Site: brandenburg
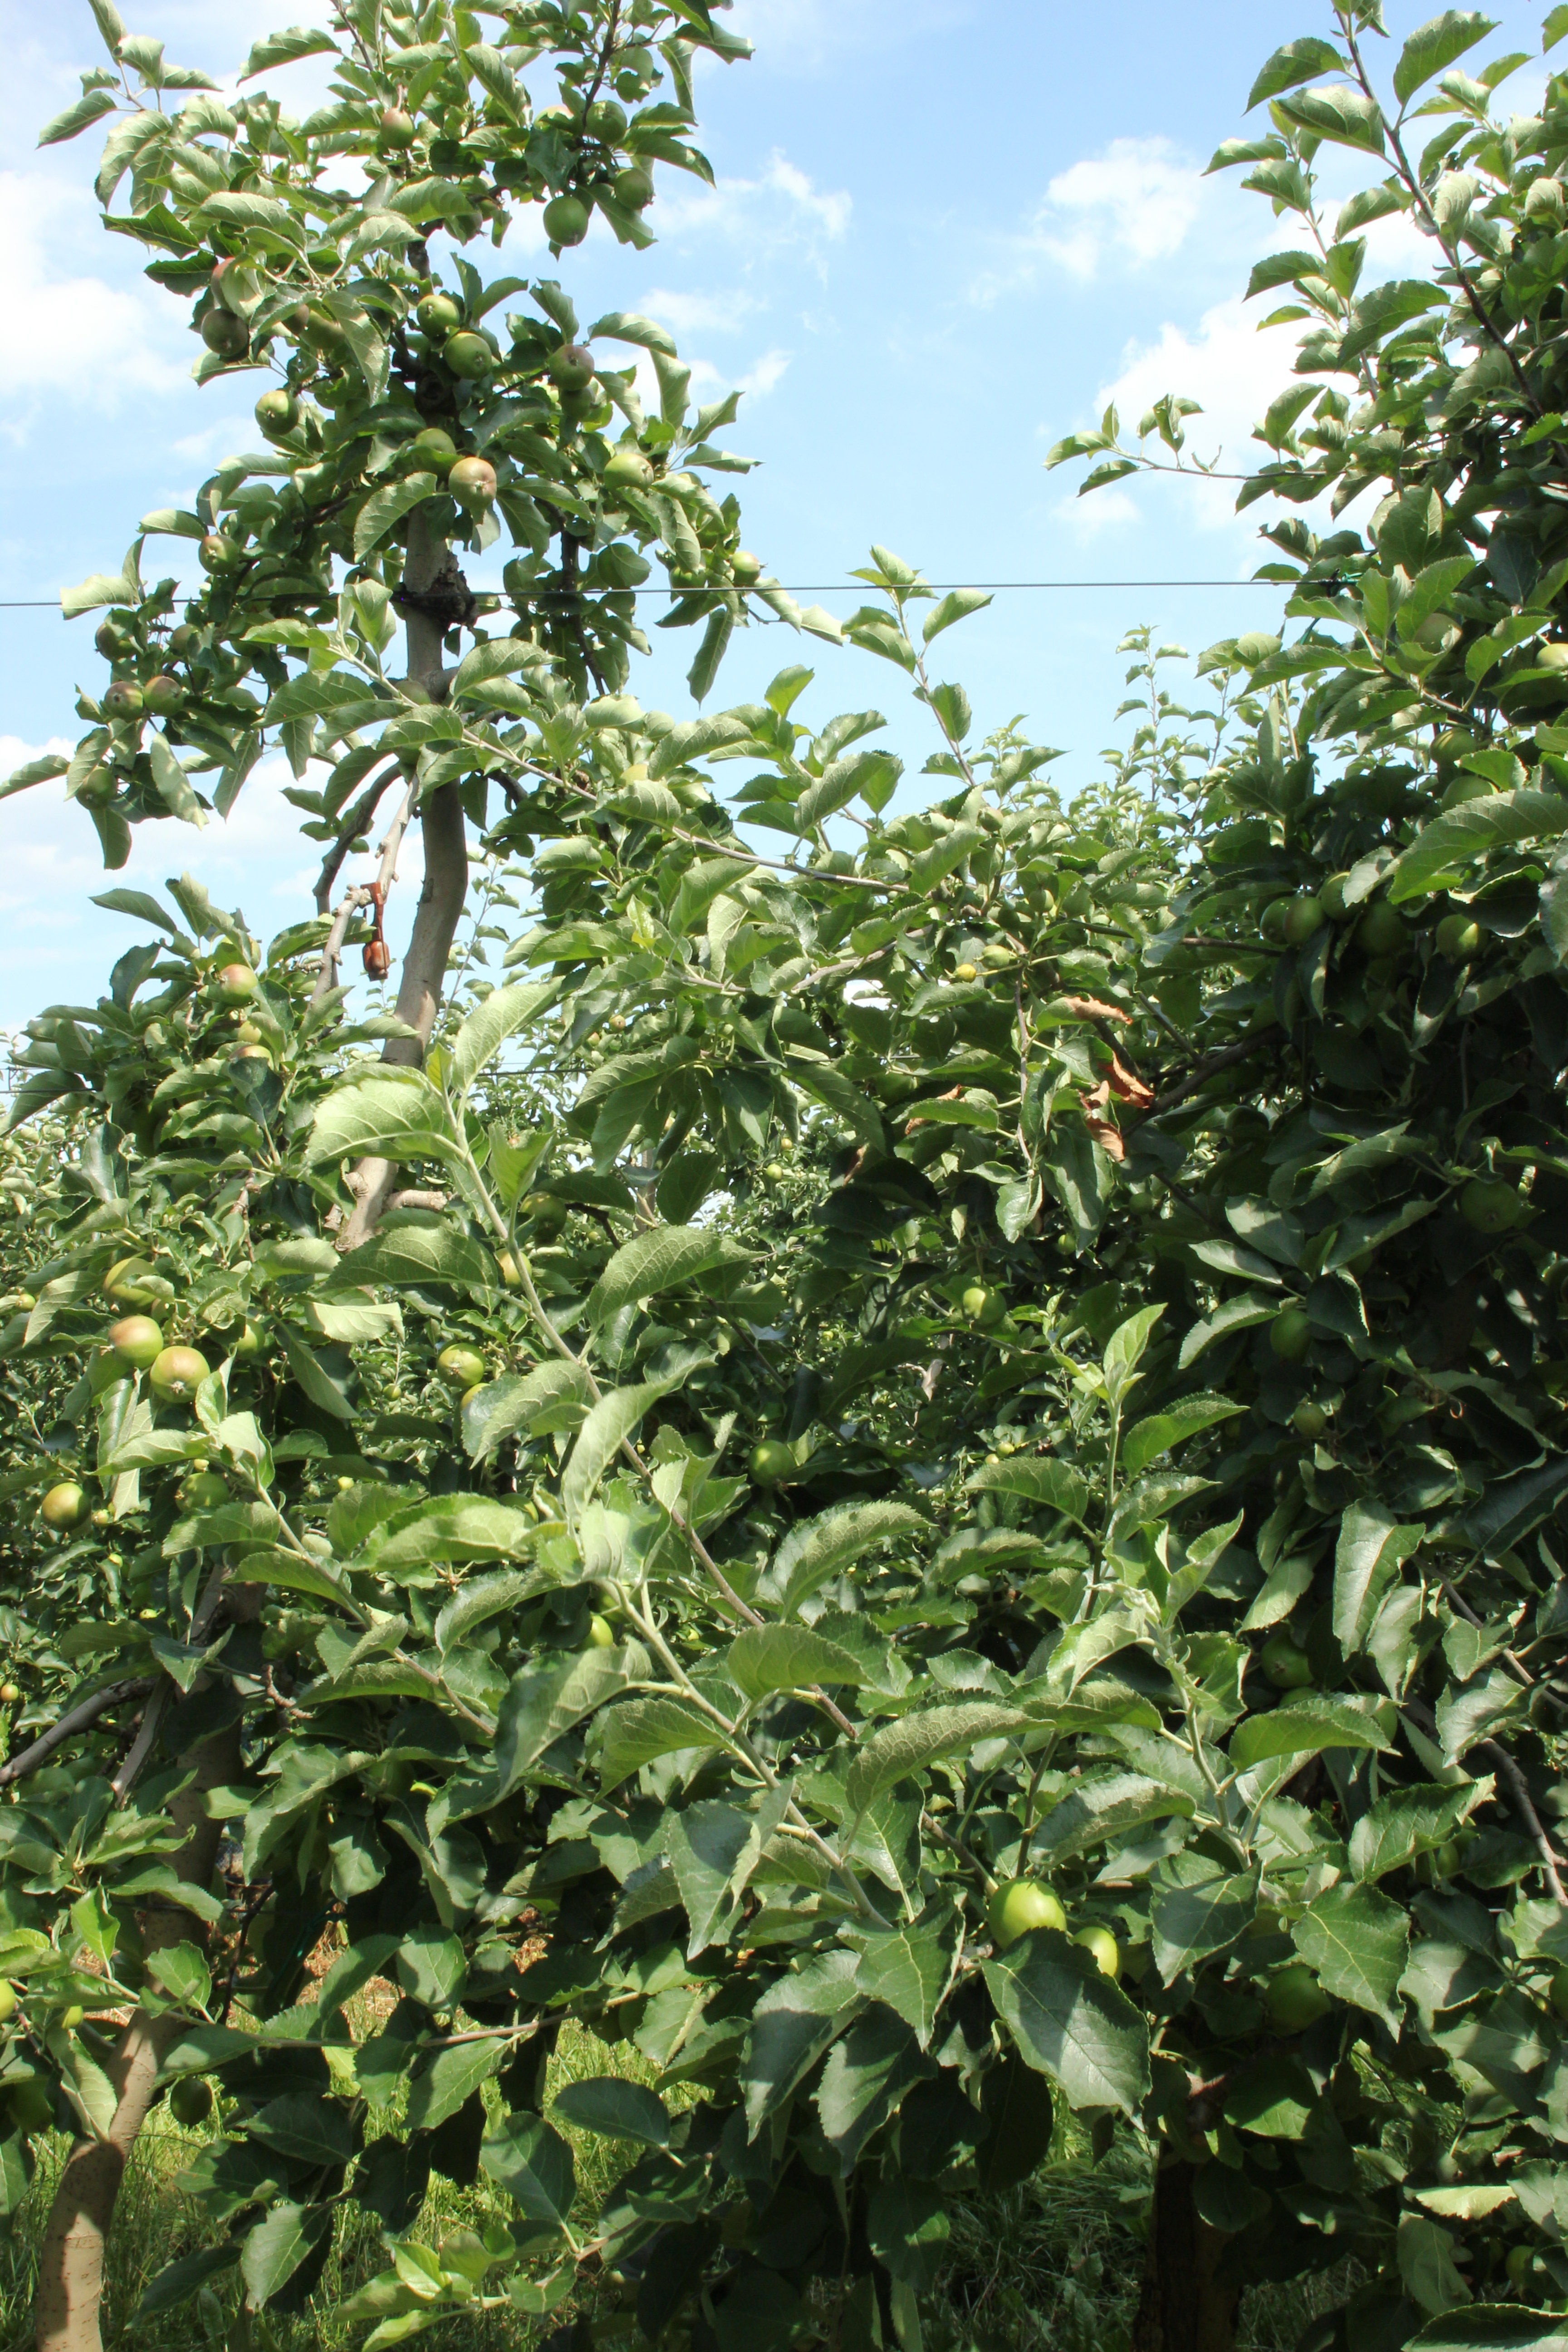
Growth stage (BBCH 74): Development of fruit